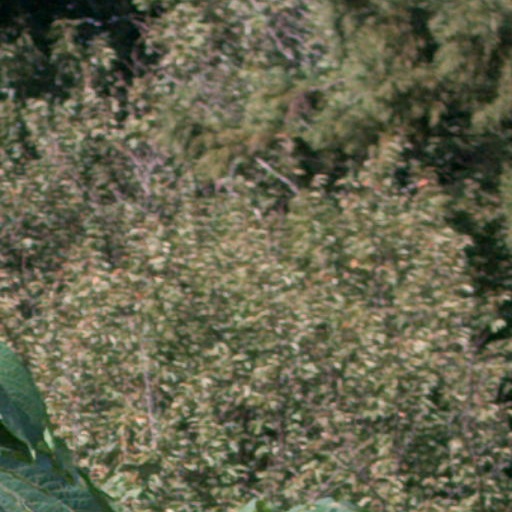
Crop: cassava